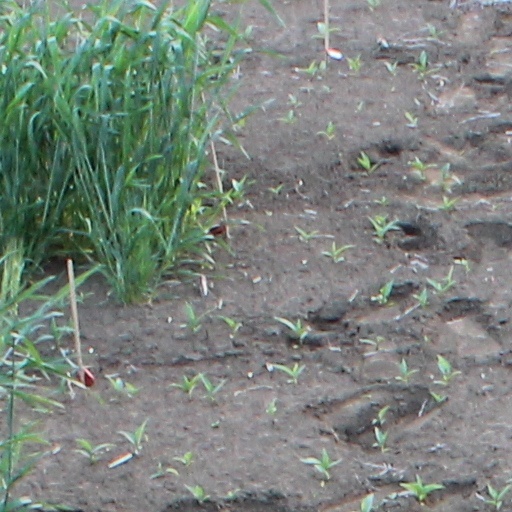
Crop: wheat